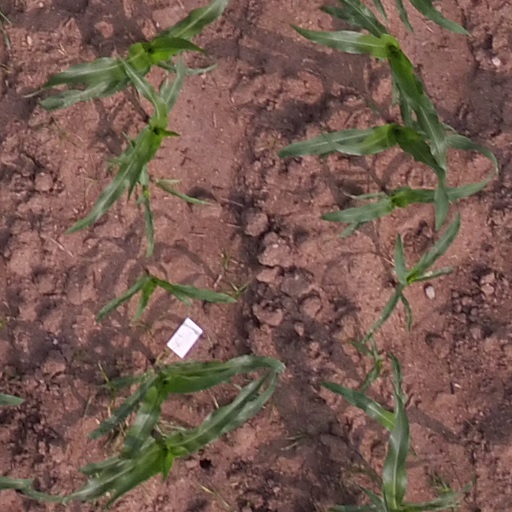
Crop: maize; corn